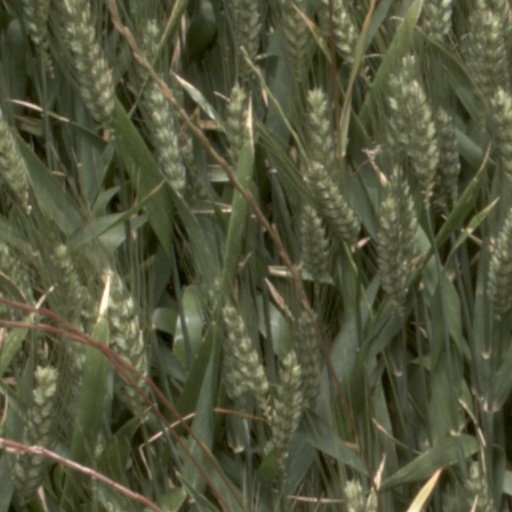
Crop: wheat